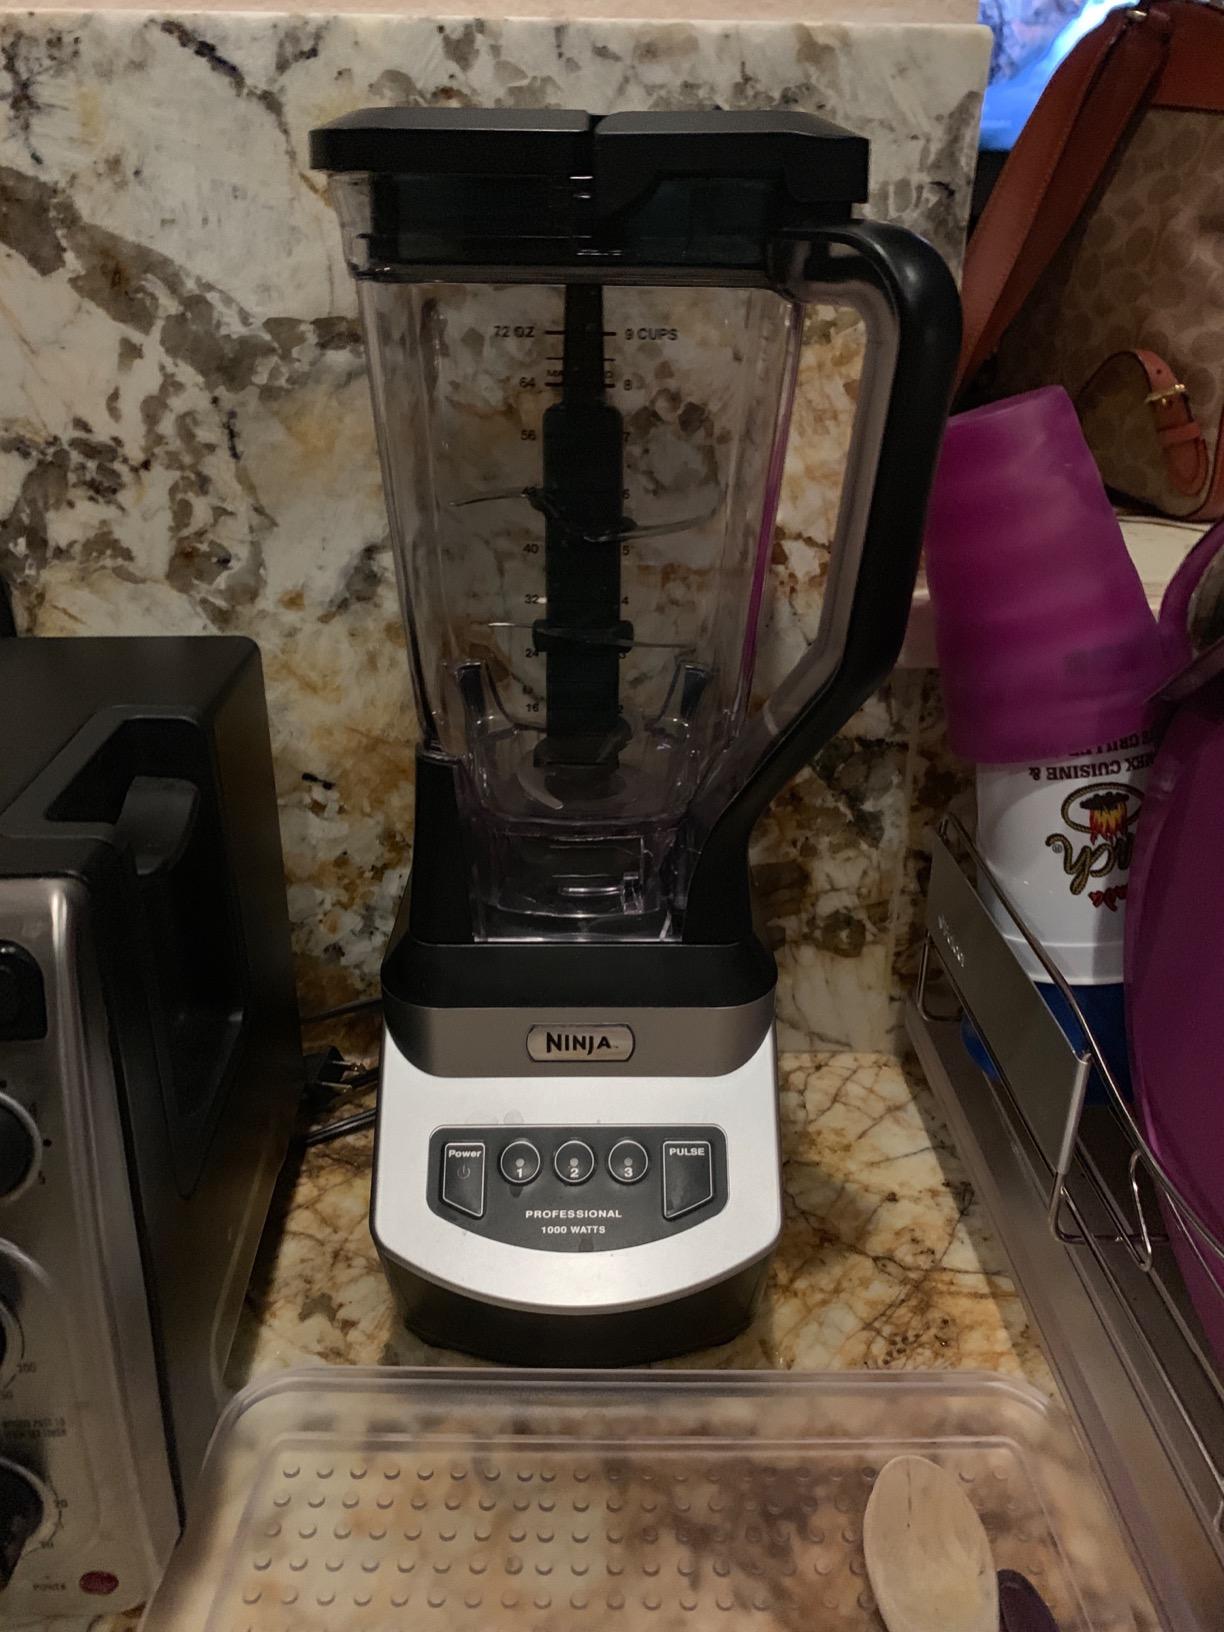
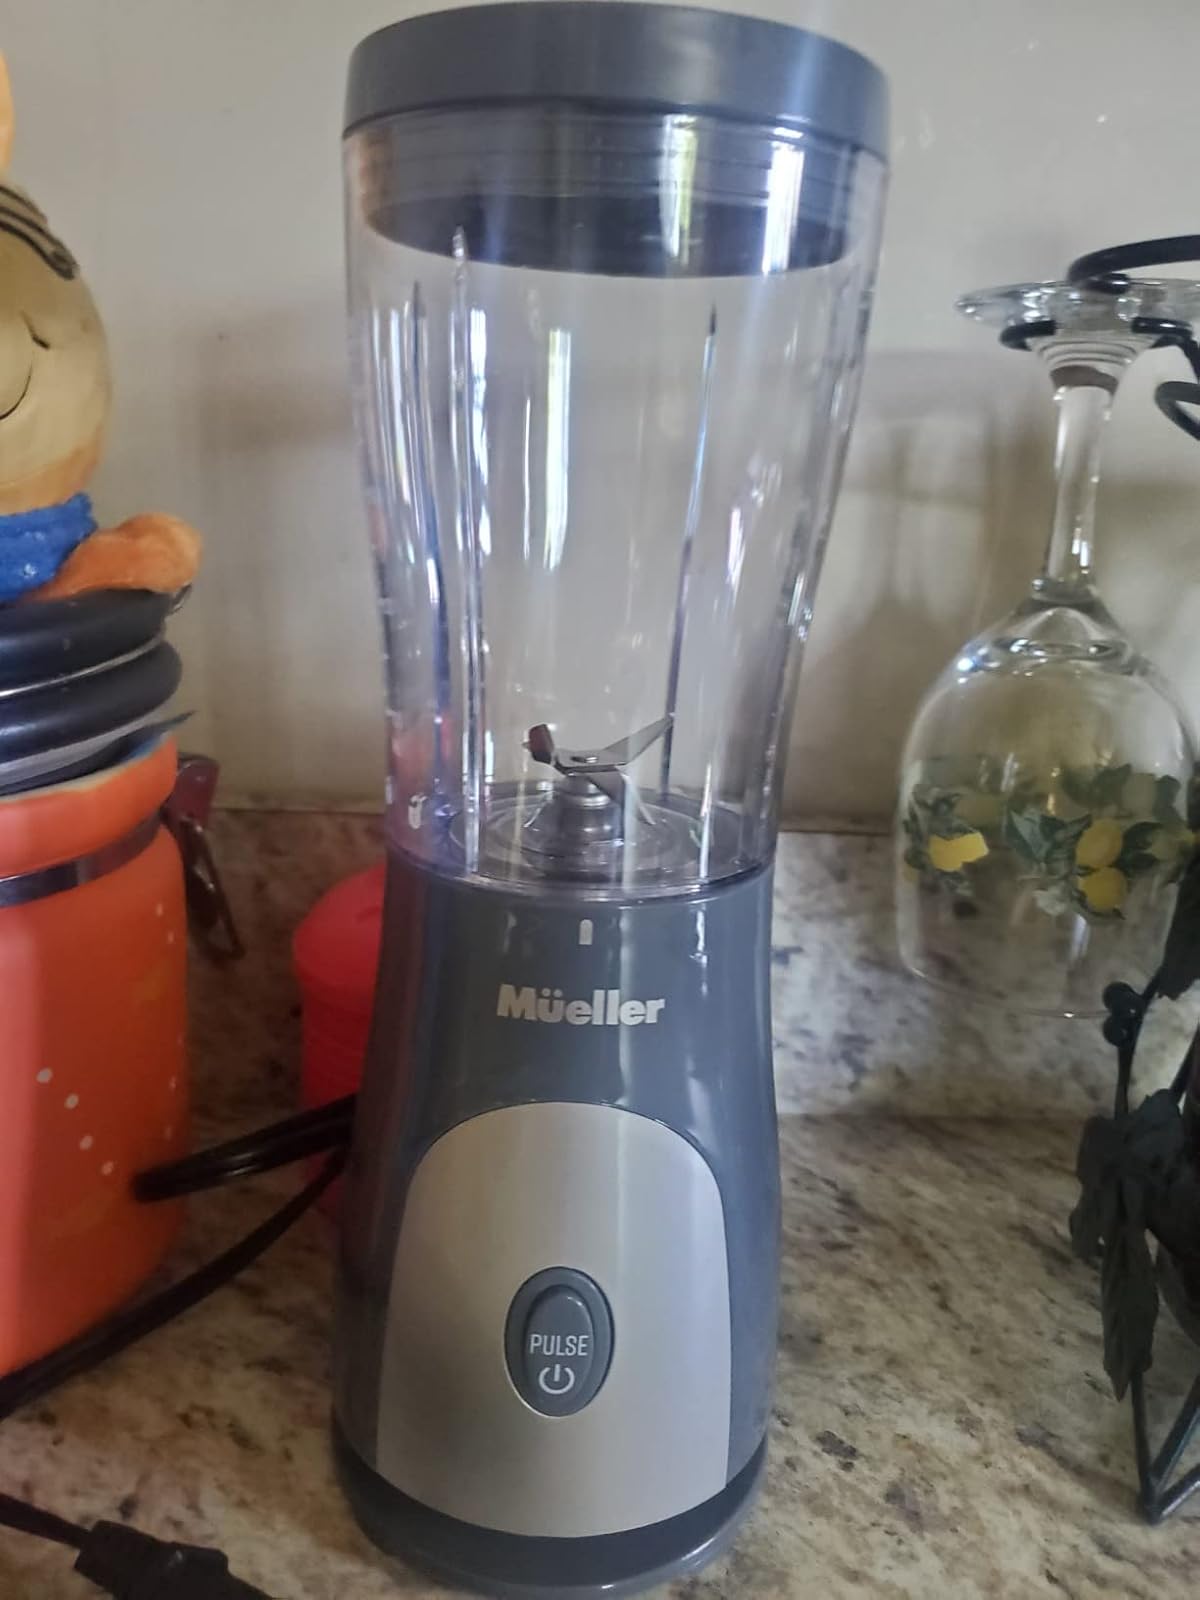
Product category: items_blender
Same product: no